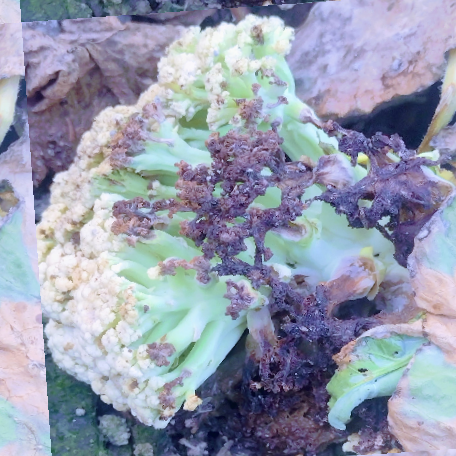
Label: Bacterial spot rot